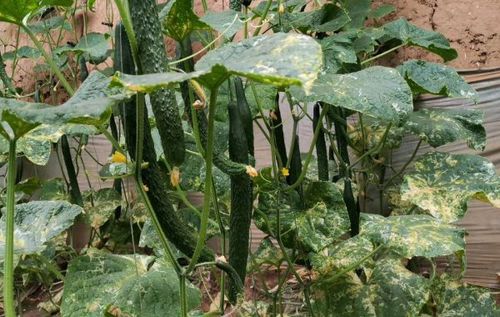
Plant: Cucumber
Disease: cucumber angular leaf spot